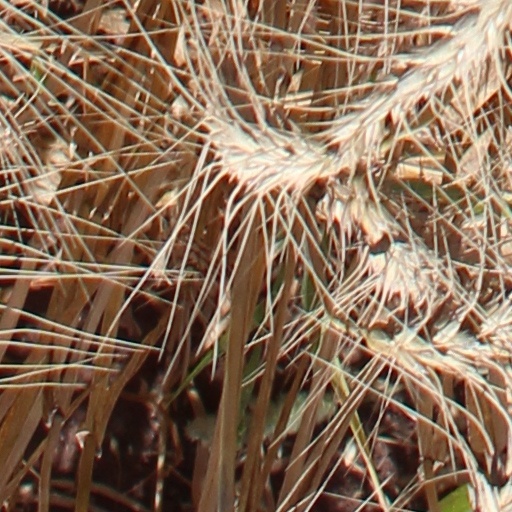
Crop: wheat